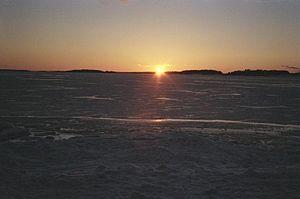
Lauttasaari, terme finnois signifiant en français « Île du Bac », en suédois Drumsö, est une île du golfe de Finlande située à l'ouest du centre-ville d'Helsinki, la capitale finlandaise. Elle constitue avec quelques îlots avoisinants un quartier et un district de cette municipalité, dont elle dépend administrativement. Avec plus de 20 000 habitants, c'est la deuxième île la plus peuplée du pays.